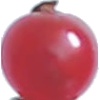
Label: Redcurrant 1